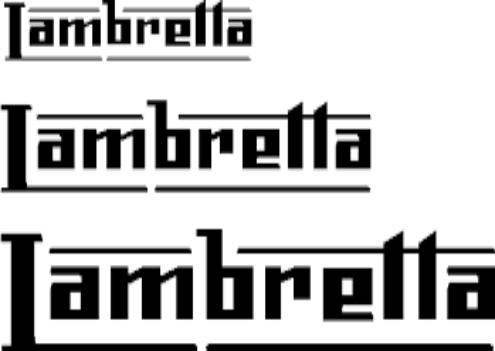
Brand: lambretta
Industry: Transportation